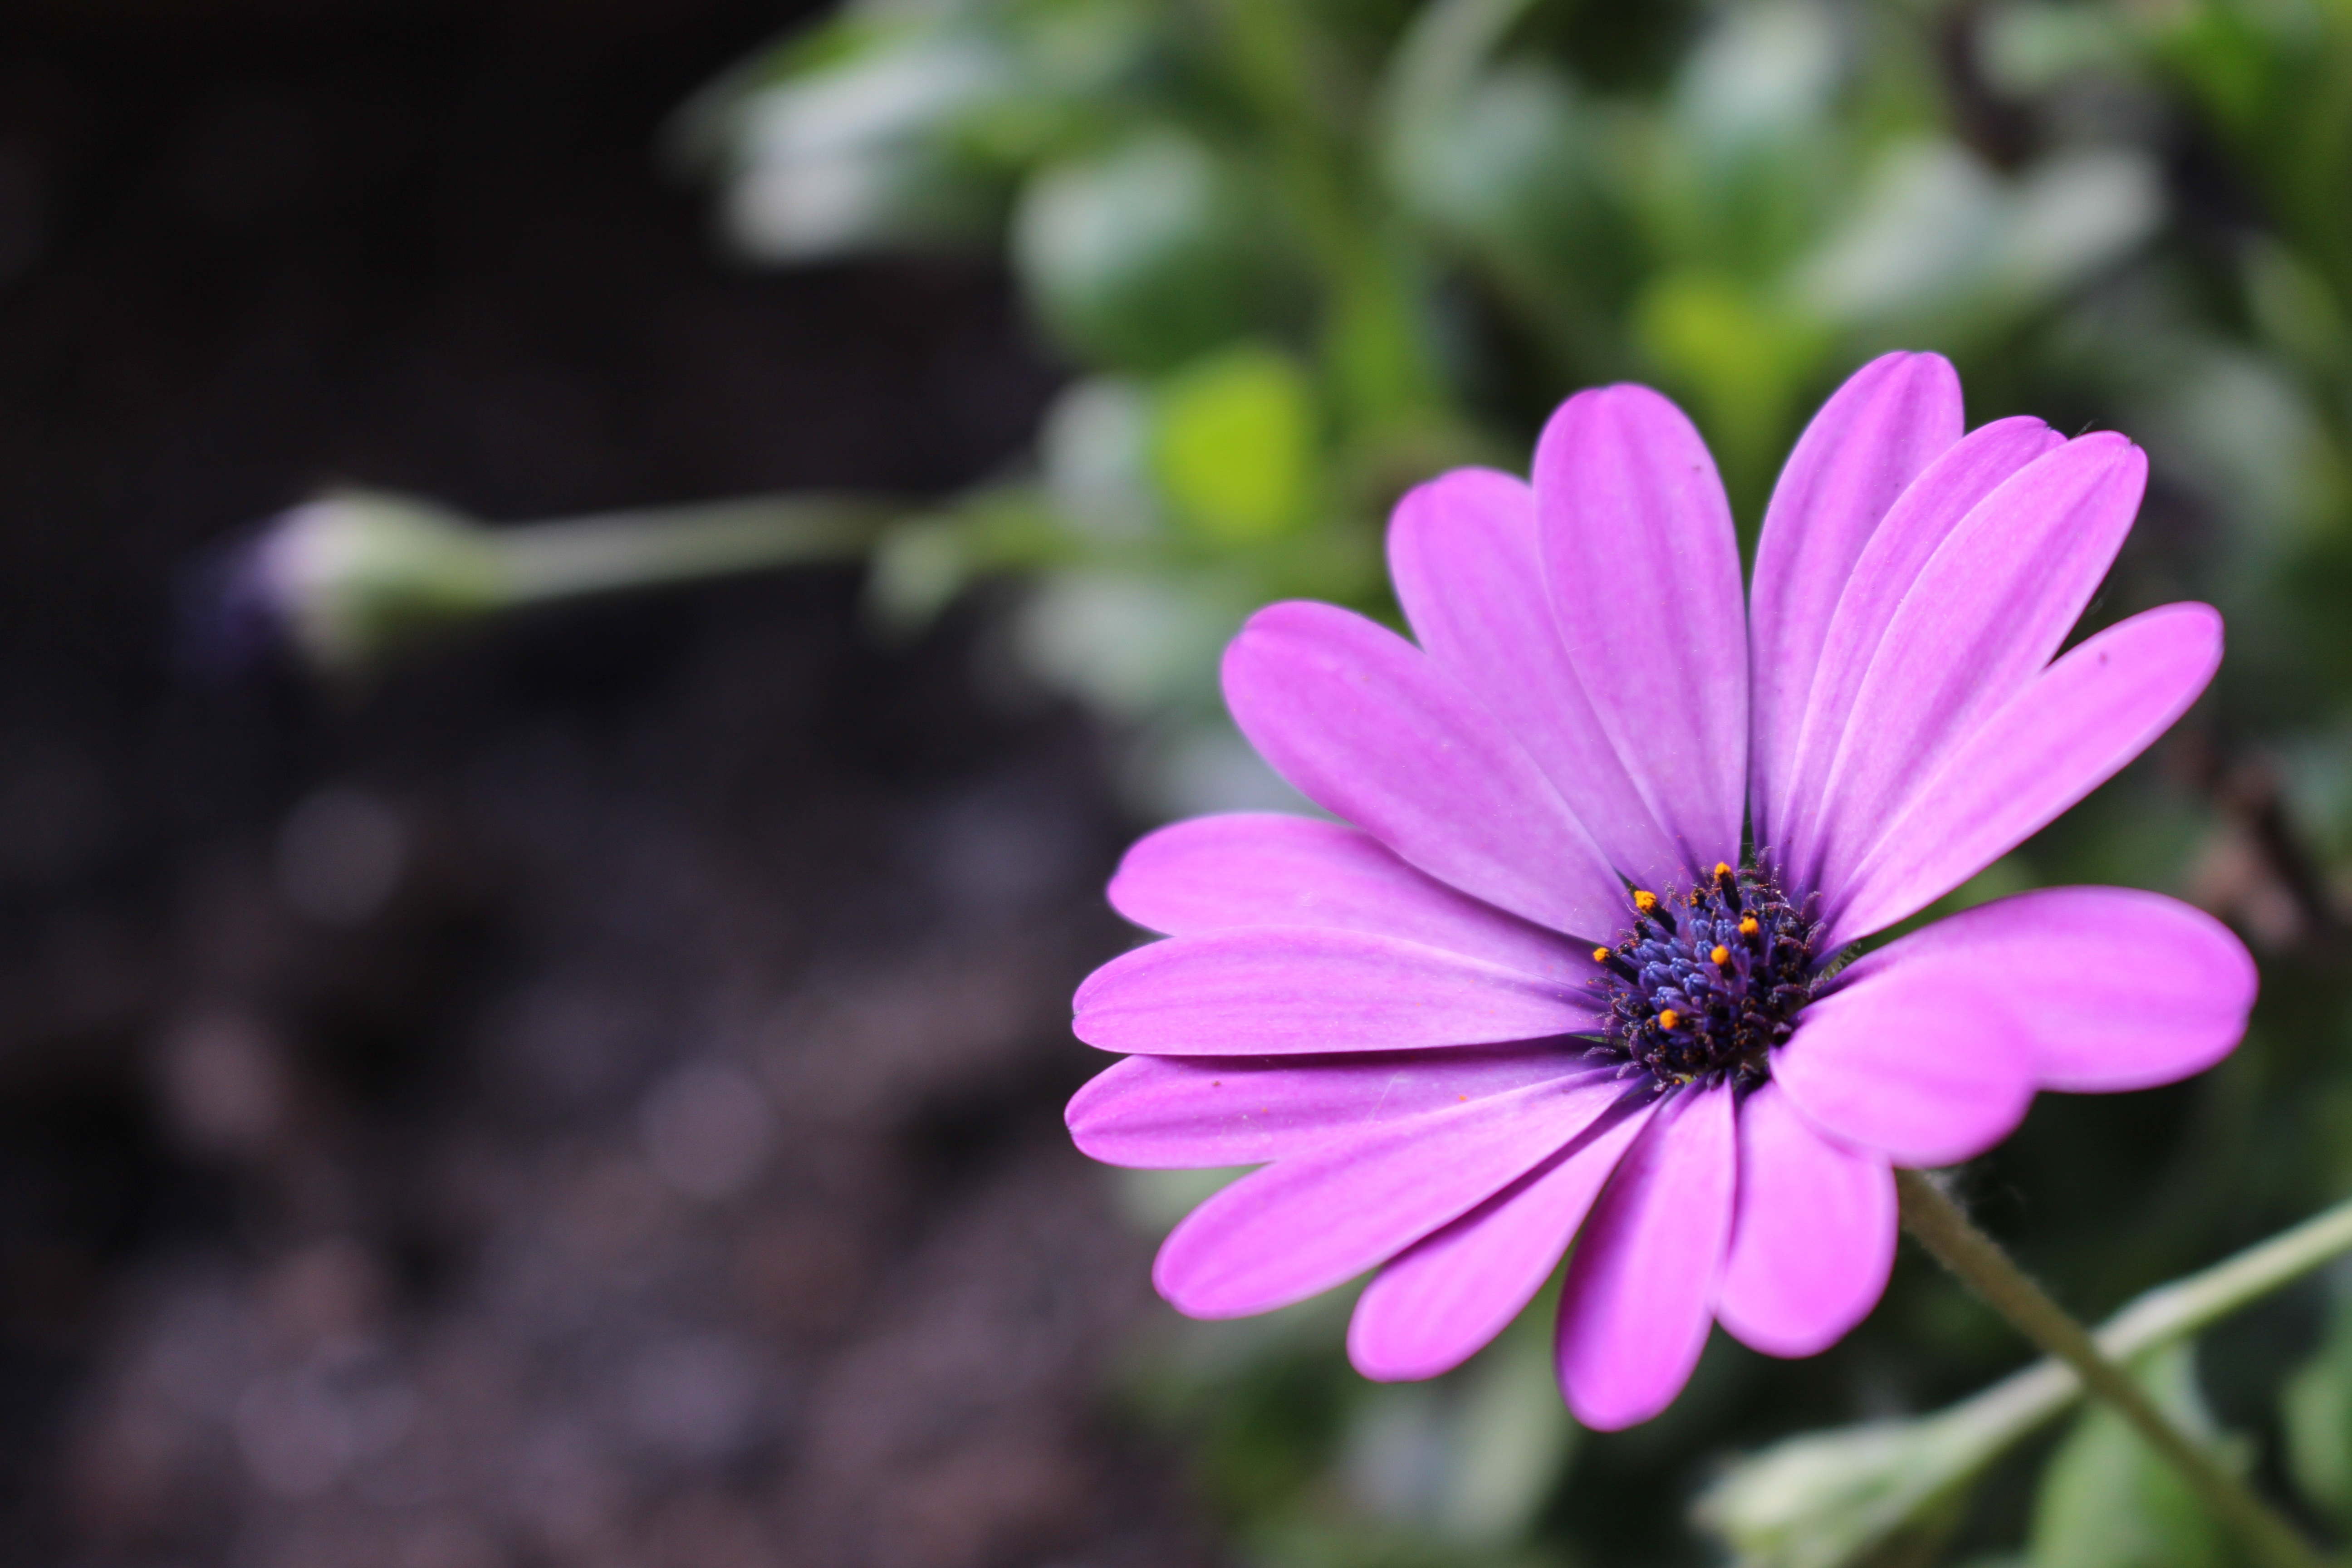
nature, blossom, plant, photography, flower, petal, daisy, macro, botany, flora, wildflower, close up, sun flower, flower garden, purple flower, macro photography, flowering plant, daisy family, summer flower, annual plant, plant stem, land plant, garden cosmos, annual flowers, purple cosmos flower